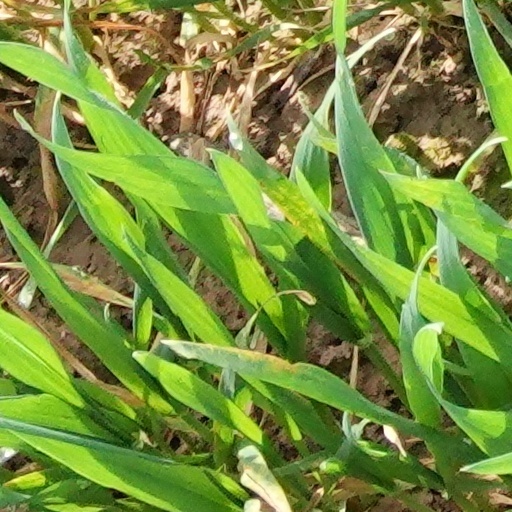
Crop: wheat